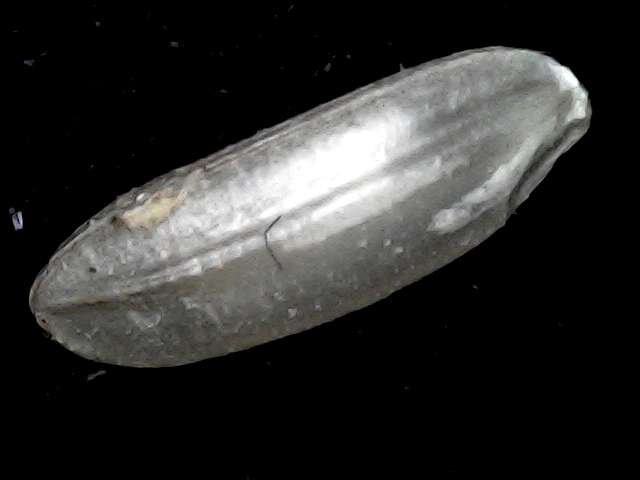
Rice variety: BD72